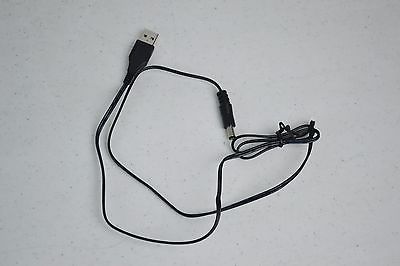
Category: fan